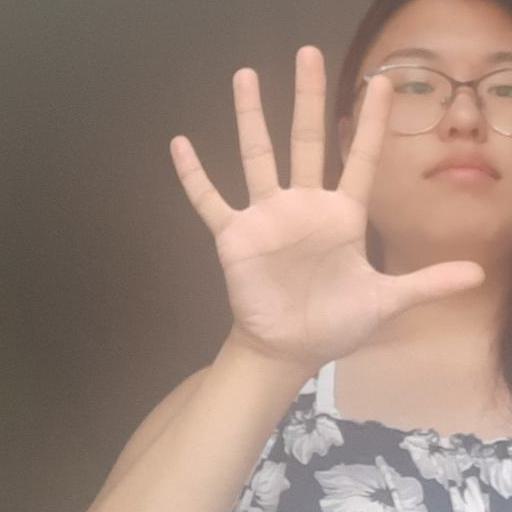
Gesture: palm